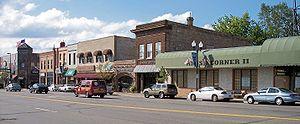
La ville d’Anoka est le siège du comté d'Anoka, dans l’État du Minnesota, aux États-Unis. Sa population s’élevait à 17 142 habitants lors du recensement de 2010, estimée à 17 400 habitants en 2016.